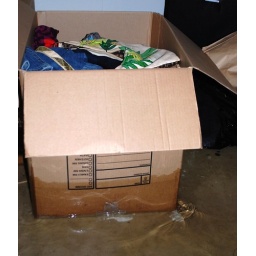
18 Assorted Clothes damaged by red tint from the ballroom dress